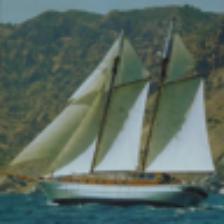
Label: NonHuman